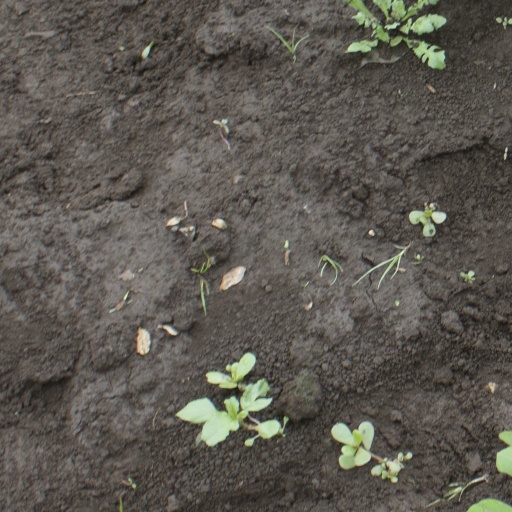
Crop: soybean